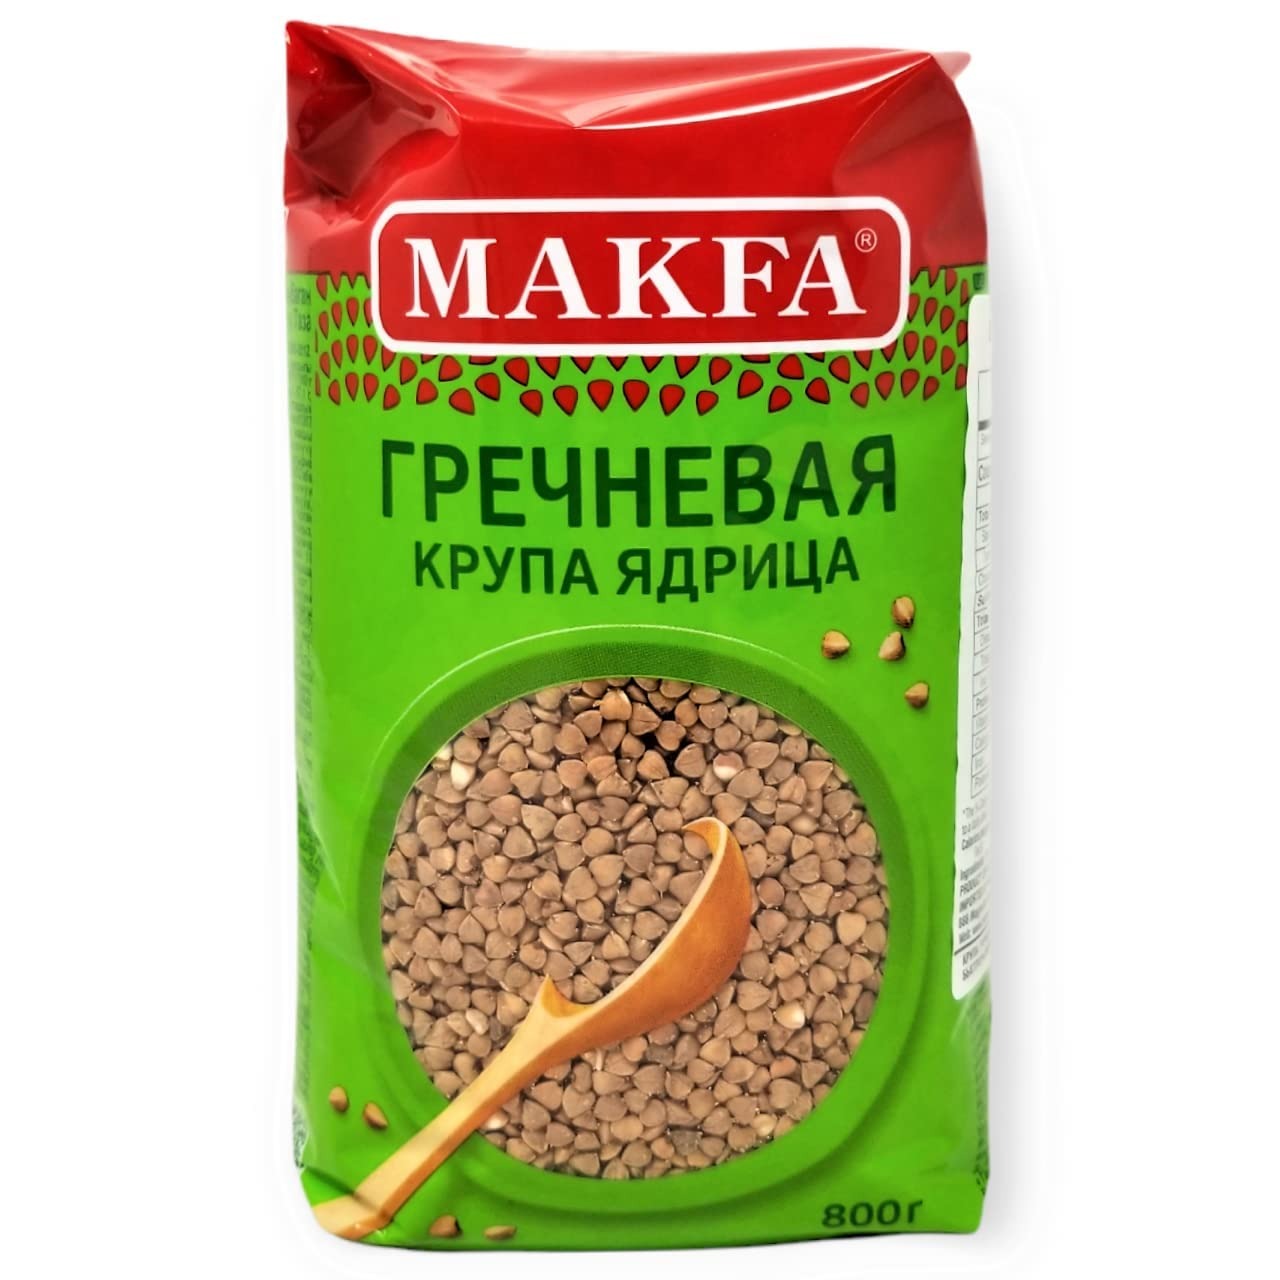
Item Name: Makfa Buckwheat Groats Premium Quality 800g/28.2oz Kosher Product, Non-Gmo, Grechka Ideal for Weight Loss Diet (Pack of 2)
Value: 56.48
Unit: Ounce

Price: 18.68